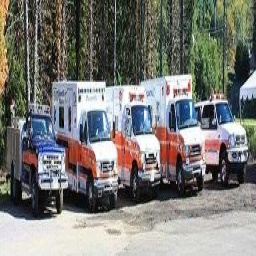
Label: ambulance